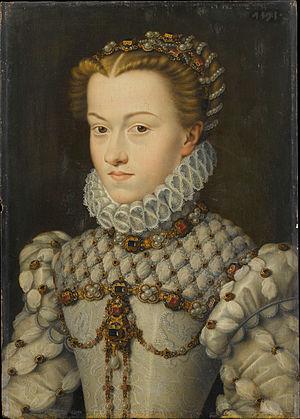
Cette liste présente les duchesses de Berry, qu'elles le soient de plein droit ou par mariage :
Élisabeth de Habsbourg, archiduchesse d'Autriche. Née à Vienne, elle fut l'épouse du roi de France Charles IX et à ce titre reine de France de 1571 à 1574.
Le titre de reine douairière de France est porté par les veuves des rois de France qui se voient attribuer au décès de leur mari un douaire qui leur assure des revenus et qu'elles conservent jusqu'à leur mort.